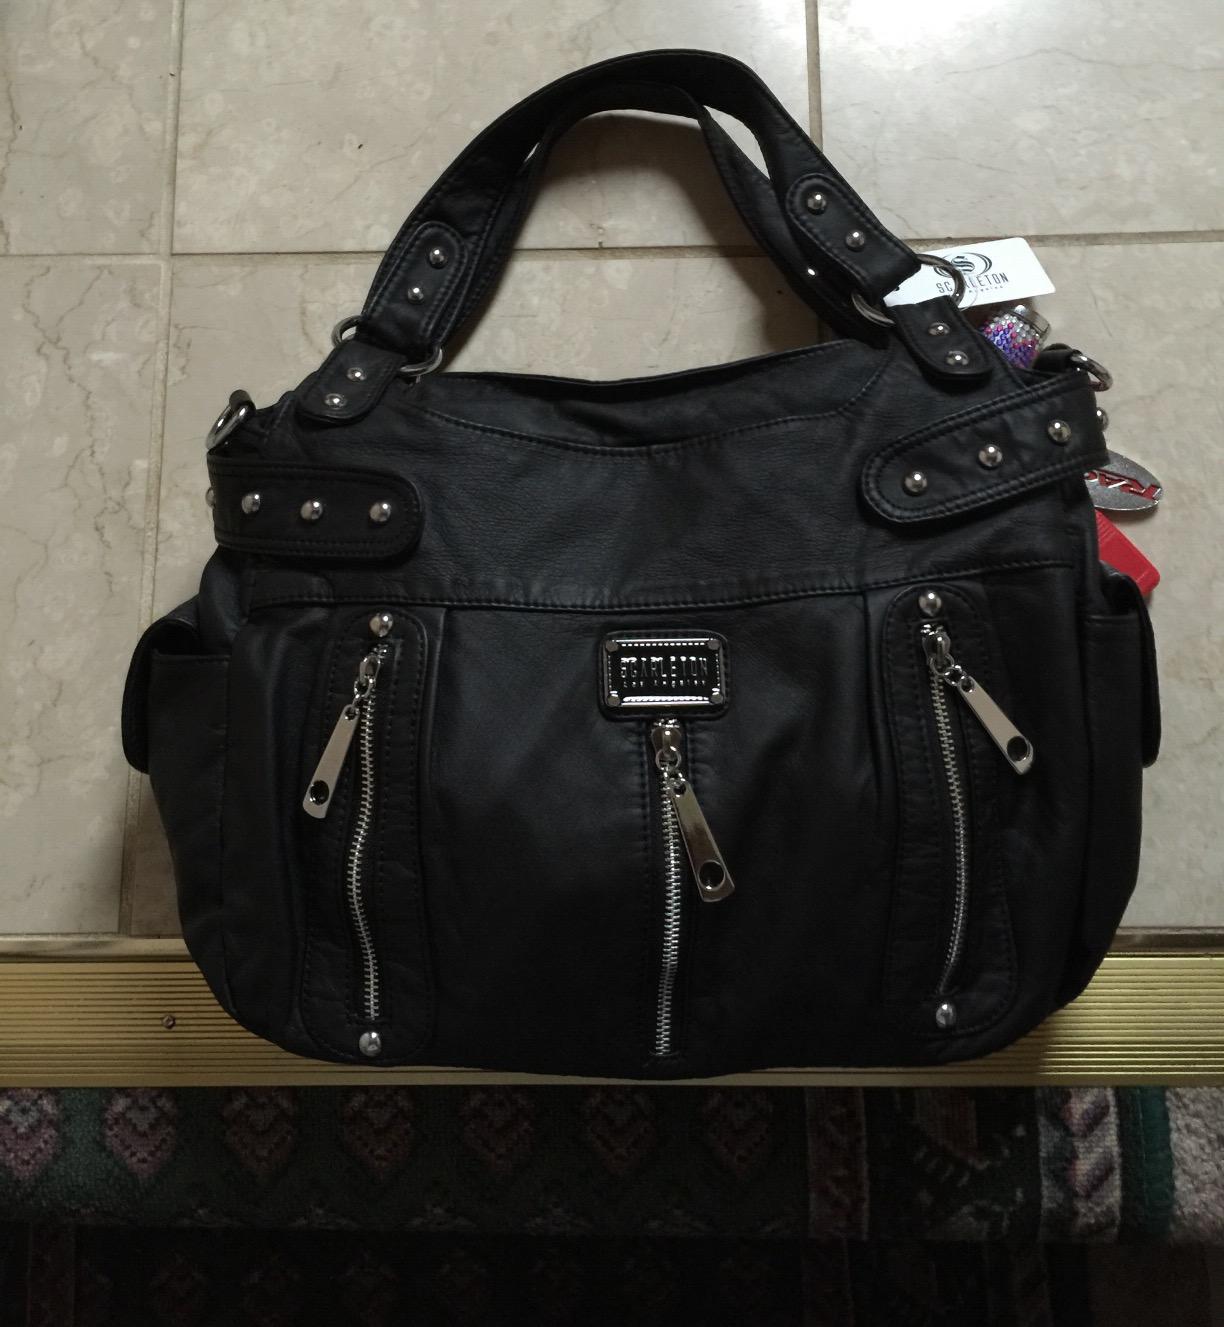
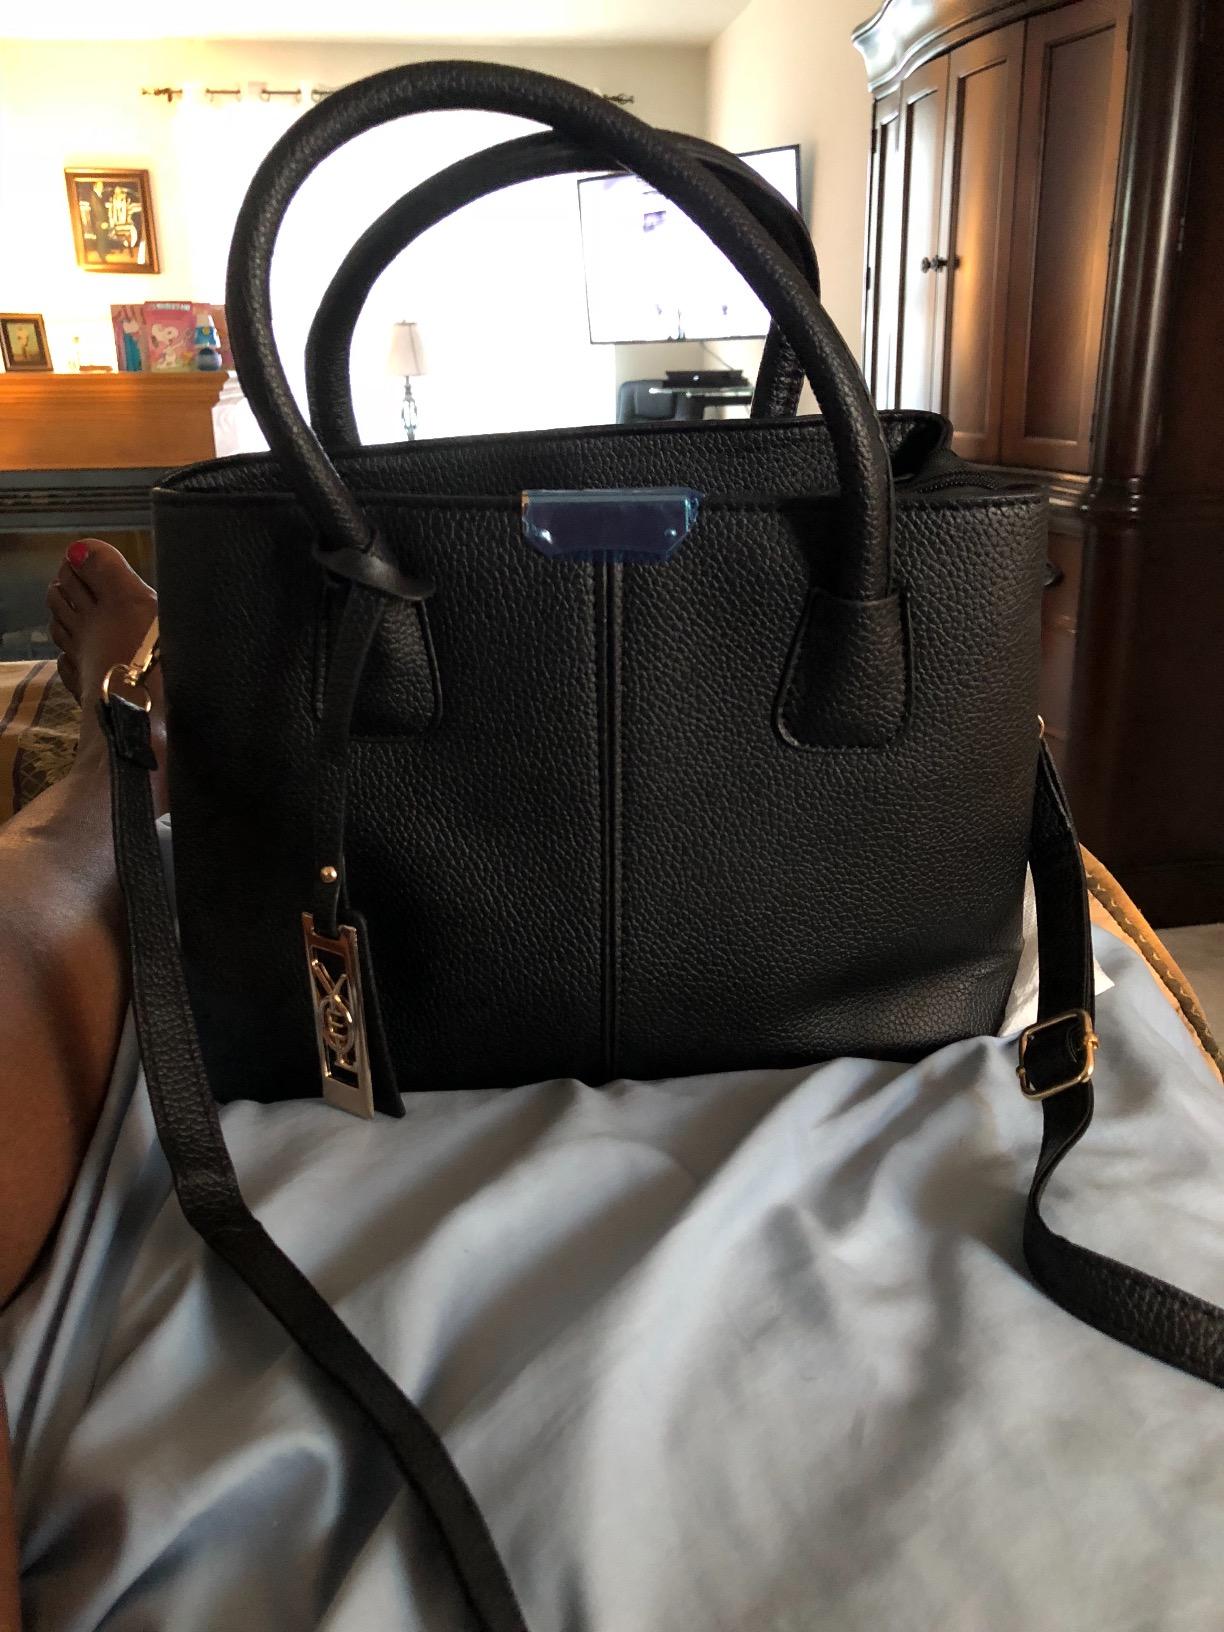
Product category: accessories_handbag
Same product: no